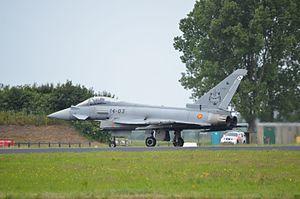
L'armée de l'air espagnole ) est une composante des Forces armées espagnoles. Elle est chargée d'assurer l'indépendance et la souveraineté de l'Espagne, en particulier le maintien de la sécurité internationale, de l'espace aérien, des opérations de paix et d'aides humanitaires, selon l'article 8 de la constitution espagnole. En 2012, l'armée de l'air compte environ 20 300 militaires et 450 aéronefs.